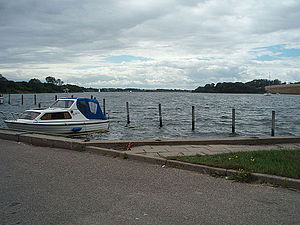
Dyvig
Blik mod indsejlingen til Dyvig fra bådehavnen
Dyvig, blik mod indsejlingen til den naturlige havn
Dyvig er en naturlig havn på Nordals, nogle få kilometer fra Nordborg. Dyvig ligger i det inderste af Stegsvig sammen med Mjels Vig.